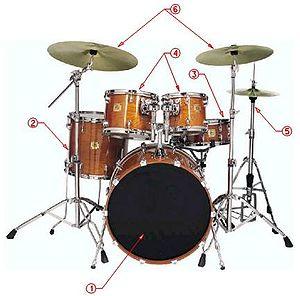
Une batterie est un ensemble d'instruments de percussion disposé pour être joué par une seule personne à l'aide de baguettes et de pédales.